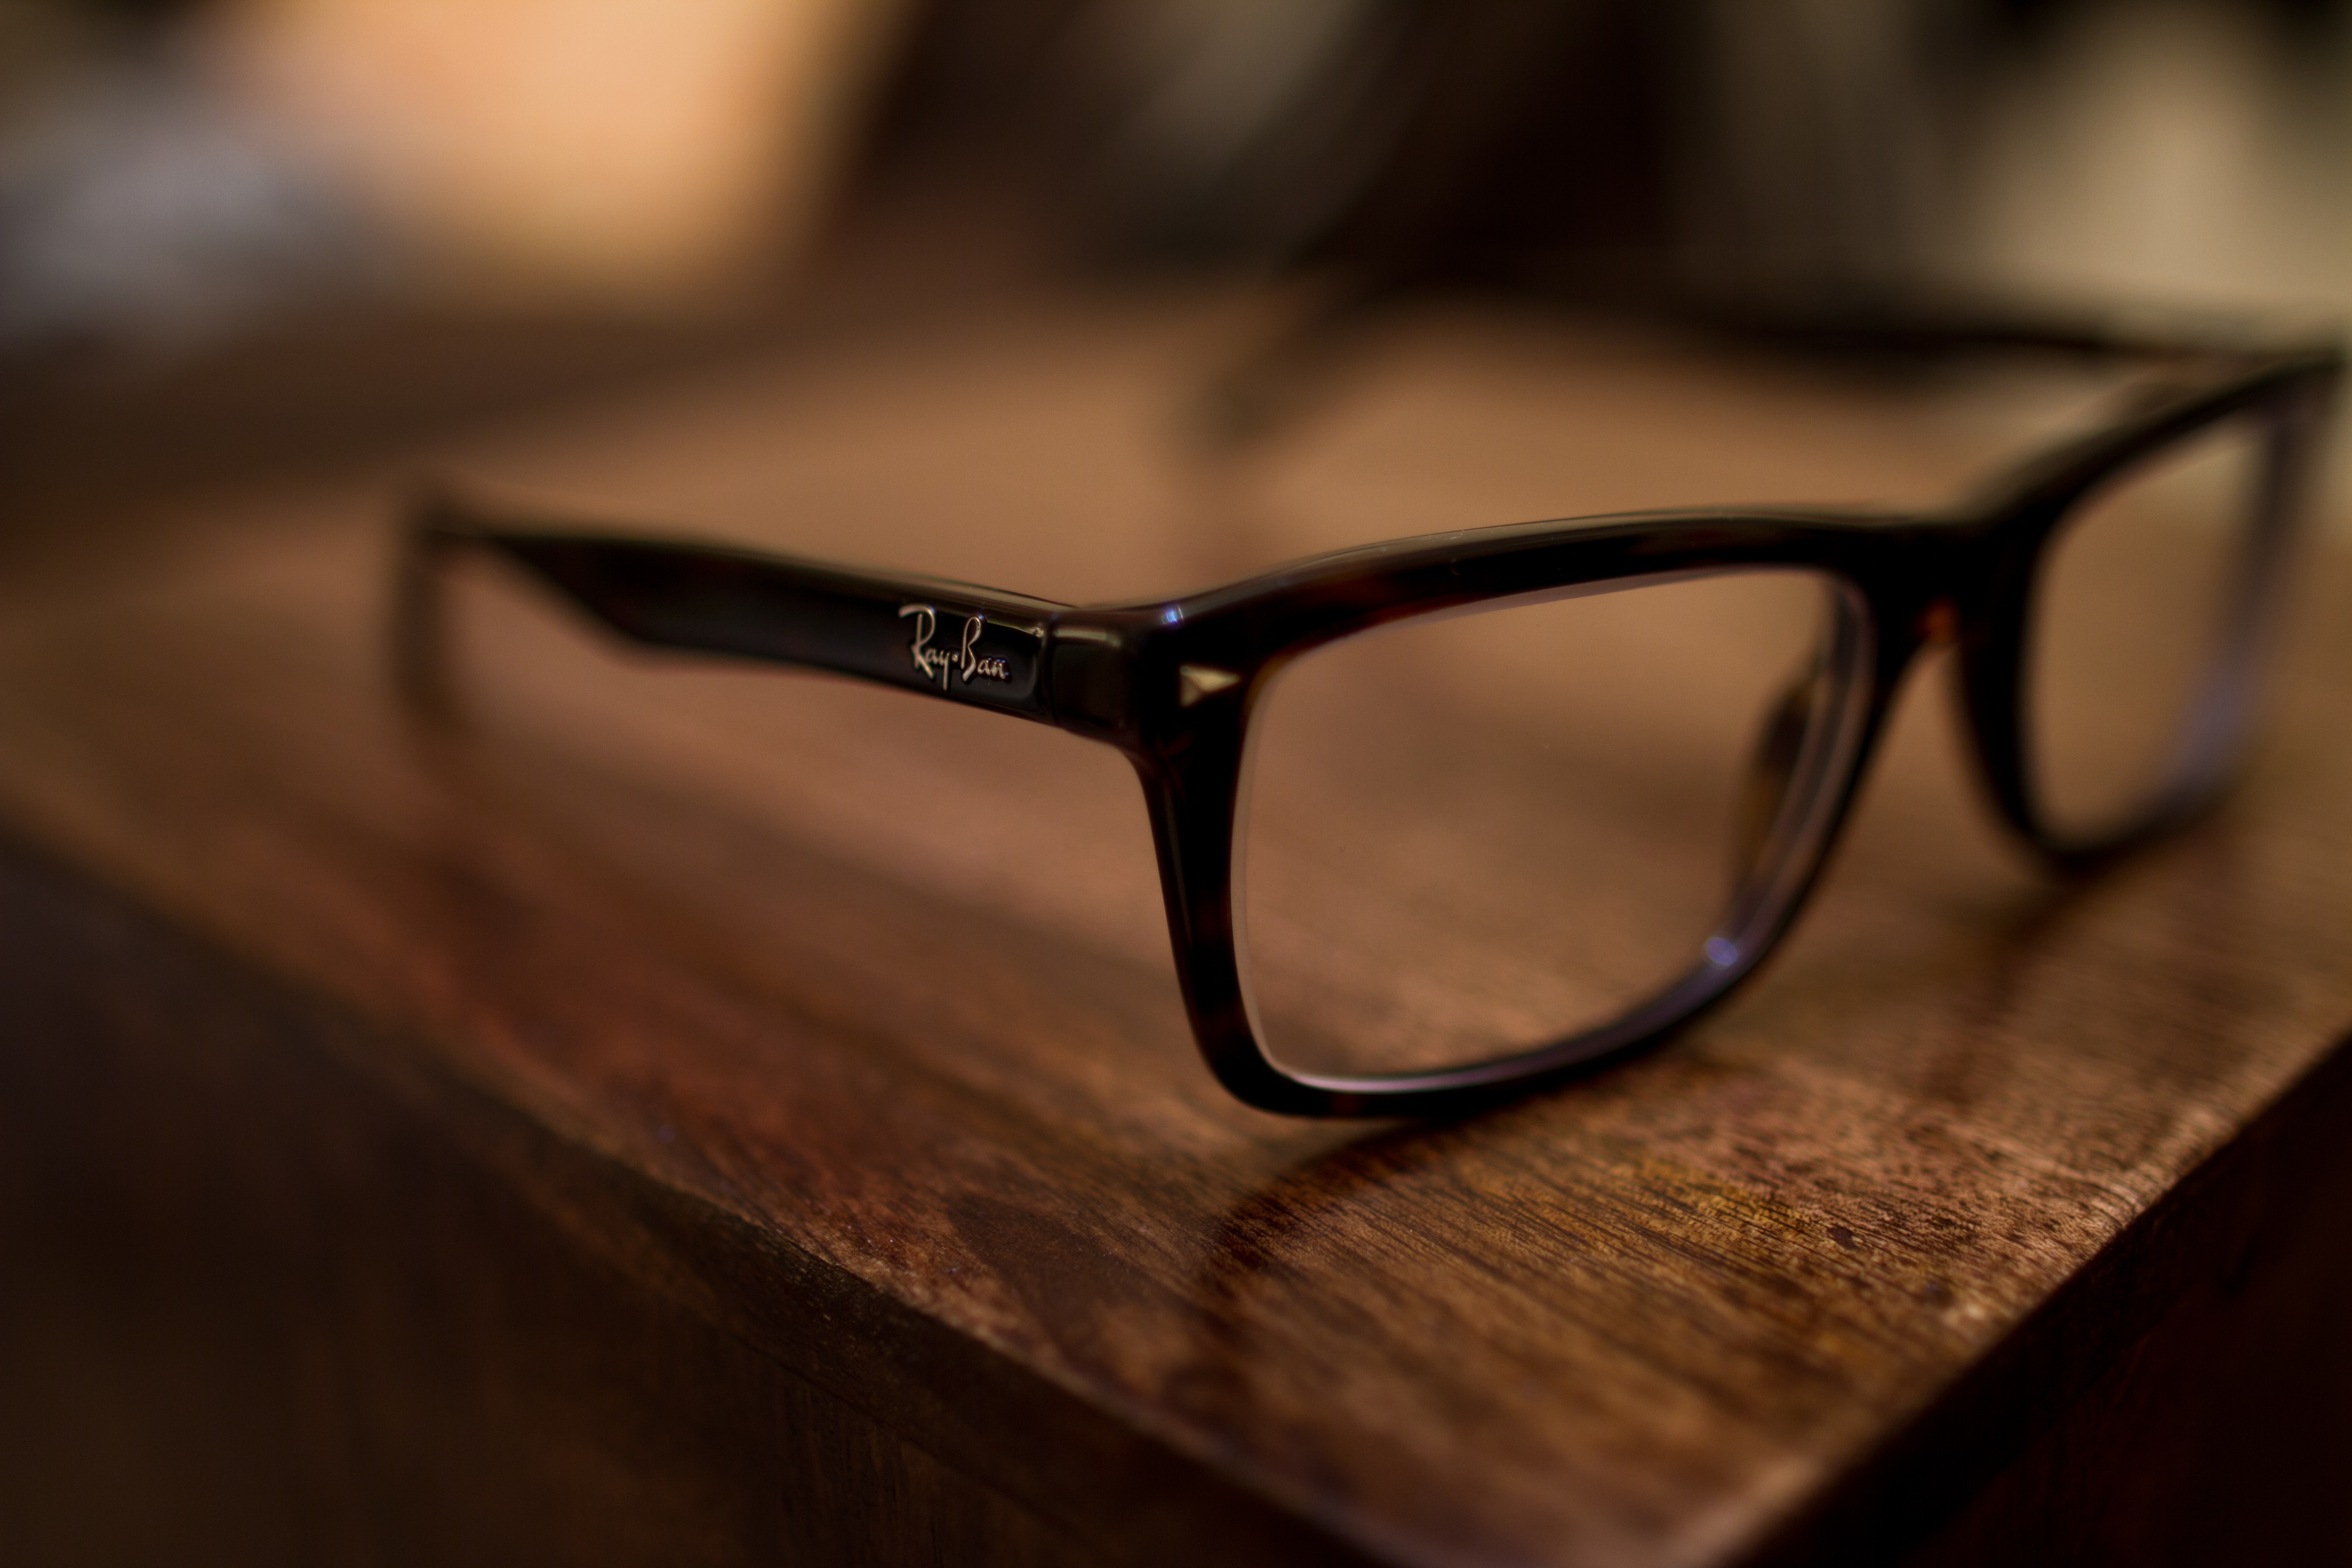
black, close up, sunglasses, glasses, eyewear, vision care